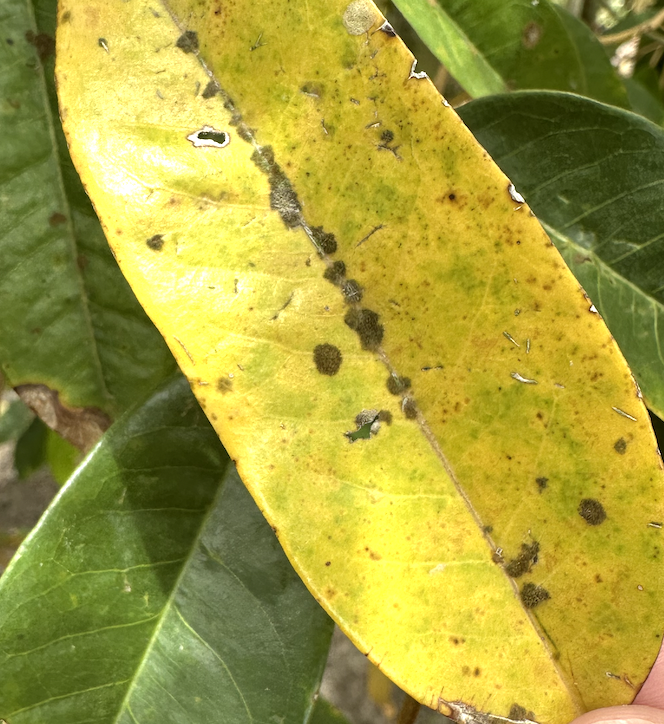
Label: stem_blight